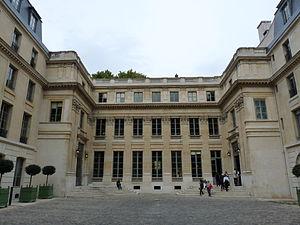
La facade, côté cours, de l'hôtel de Rochechouart à Paris, siège du ministère de l'éducation nationale. Photo prise lors des journées du patrimoine 2011.
L'hôtel de Rochechouart est un hôtel particulier parisien, situé au nᵒ 110, rue de Grenelle, à Paris dans le 7ᵉ arrondissement, qui a été édifié en 1776. Il abrite le ministère de l'Éducation nationale.